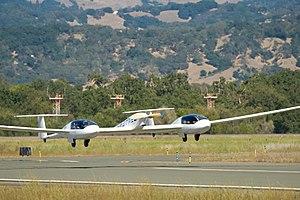
Pipistrel d.o.o Ajdovščina est une société de production d’avions ultralégers, basée à Ajdovščina. Son propriétaire et directeur est Ivo Boscarol.